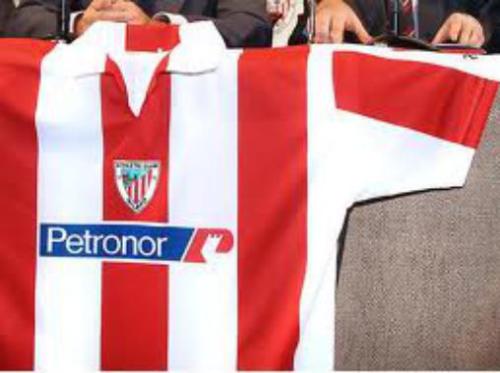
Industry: Clothes